Diagnostic microbiology

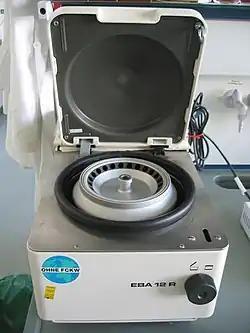
Tabletop centrifuge

With high speed buoyant density ultracentrifugation, a density gradient is created with caesium chloride in water. DNA will go to the density that reflects its own, and ethidium bromide is then added to enhance the visuals the nucleic acid band provides.